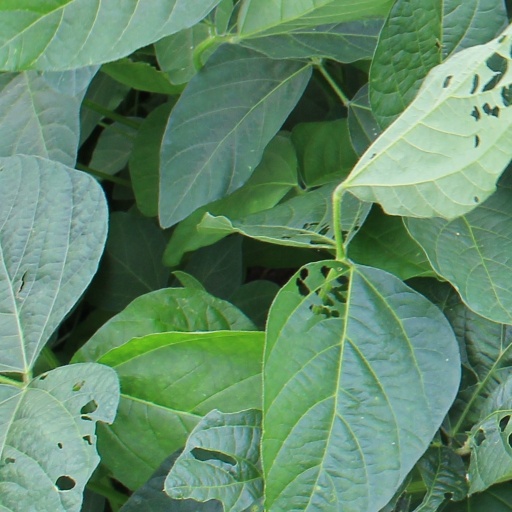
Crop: soybean